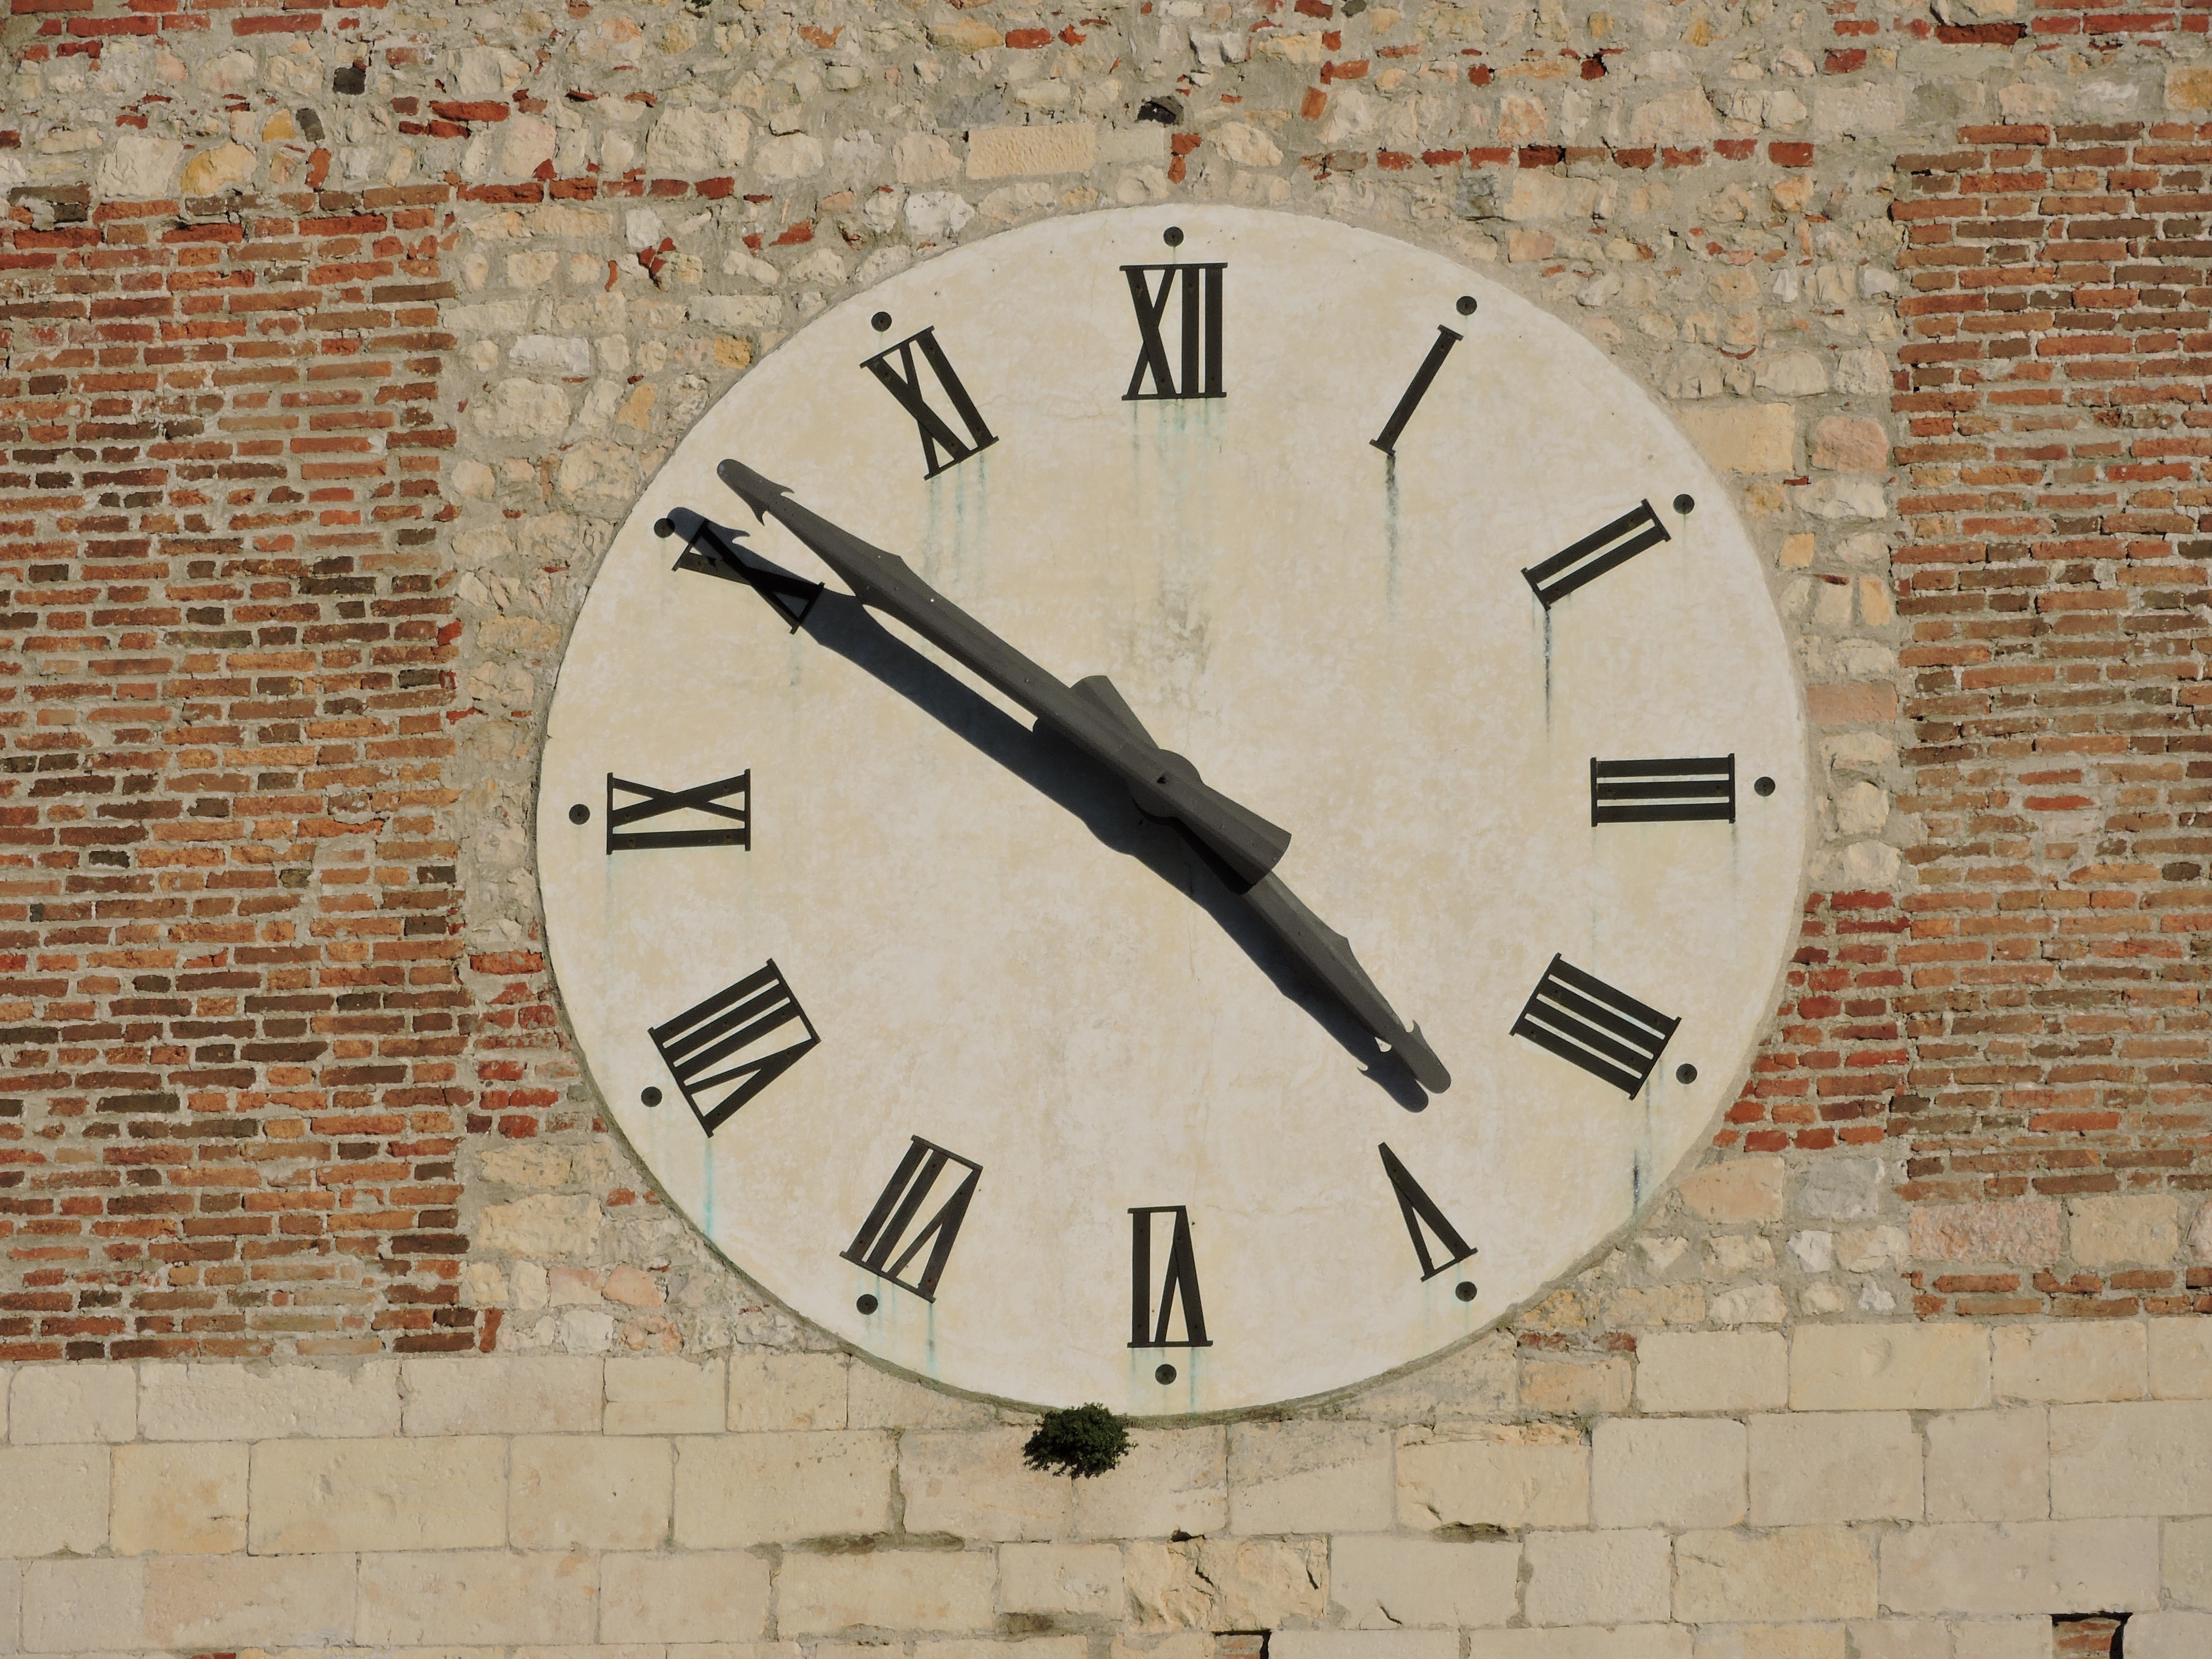
watch, wood, clock, number, wall, italy, furniture, decor, circle, art, veneto, abbey, campanile, shape, home accessories, san bonifacio, villanova